John Forbes (1801–1840)

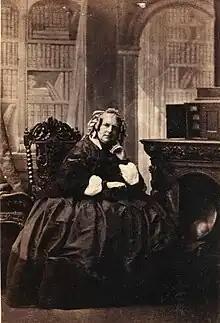
Mary Jane Forbes, 1861 photograph

A sufferer from tuberculosis, Forbes with his wife had a family of one son and five daughters, all of whom were affected by the disease. He died before his father, and his son later became Sir Charles Forbes, 2nd Baronet.